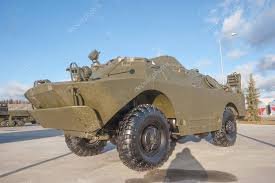
Label: BRDM